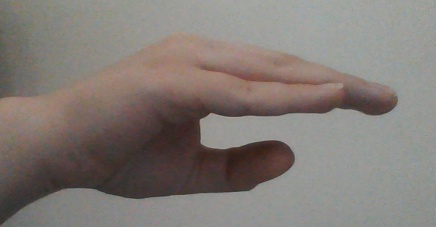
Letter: jeem